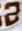
Number: 2